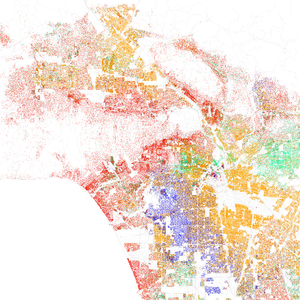
Los Angeles est la deuxième ville des États-Unis en nombre d'habitants après New York. Située dans le Sud de l'État de Californie, sur la côte du Pacifique, la ville est le siège du comté de Los Angeles.
La notion de fragmentation urbaine fait son apparition dans les années 1980 et vient se substituer à celle de ségrégation dans les études de la ville, sans pour autant avoir exactement le même sens. Cette notion propose une analyse à une échelle plus individuelle que celle de ségrégation. La fragmentation urbaine se traduit par la création de barrières physiques et de discontinuités territoriales, morphologiques.